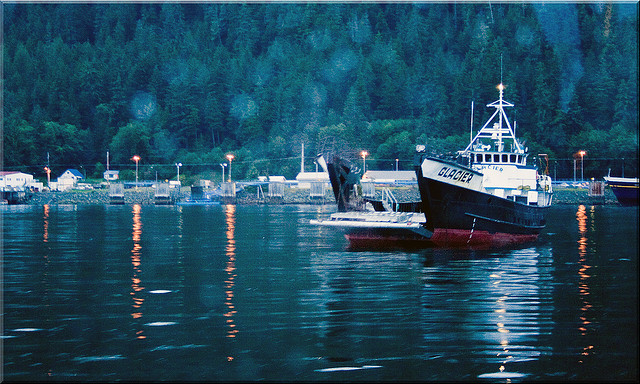
A small ferry boat lowers its ramp as it approached the shore.

a large boat next to a small boat in the water

Boat in the lake looking for spot to dock.

A boat docking on the water at night time.